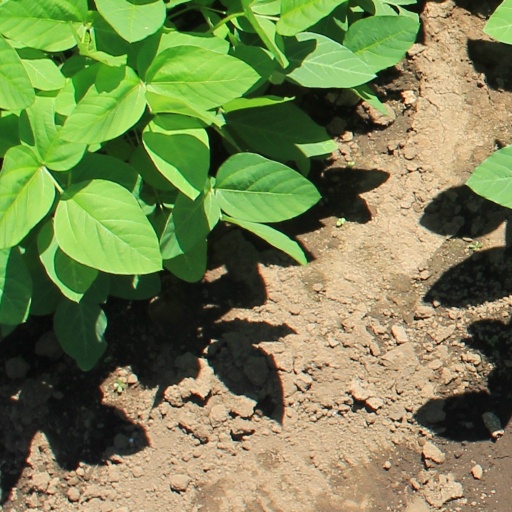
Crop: soybean